History of Poland

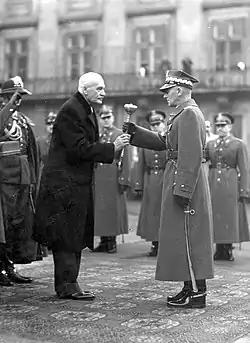
President Ignacy Mościcki and Marshal Edward Rydz-Śmigły were among top leaders of Sanation Poland

The final push for independence of Poland took place on the ground in October–November 1918. Near the end of the war, Austro-Hungarian and German units were being disarmed, and the Austrian army's collapse freed Cieszyn and Kraków at the end of October. Lviv was then contested in the Polish–Ukrainian War of 1918–1919. Ignacy Daszyński headed the first short-lived independent Polish government in Lublin from 7 November, the leftist Provisional People's Government of the Republic of Poland, proclaimed as a democracy. Germany, now defeated, was forced by the Allies to stand down its large military forces in Poland. Overtaken by the German Revolution of 1918–1919 at home, the Germans released Piłsudski from prison. He arrived in Warsaw on 10 November and was granted extensive authority by the Regency Council; Piłsudski's authority was also recognized by the Lublin government. On 22 November, he became the temporary head of state. Piłsudski was held by many in high regard, but was resented by the right-wing National Democrats. The emerging Polish state was internally divided, heavily war-damaged and economically dysfunctional.